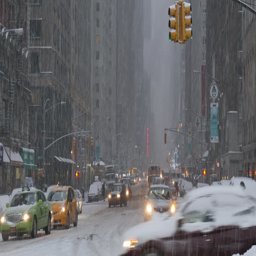
traffic and pedestrians during a snowstorm